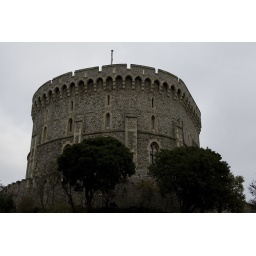
main tower in winsor castle in england